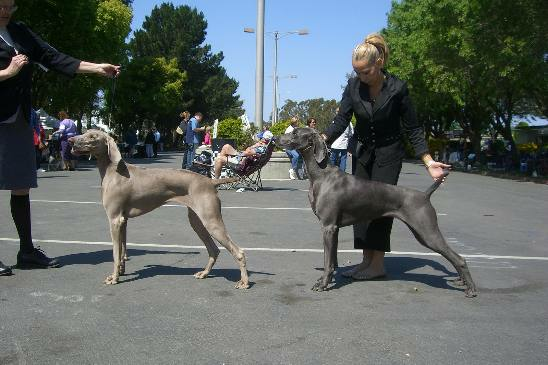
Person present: Yes